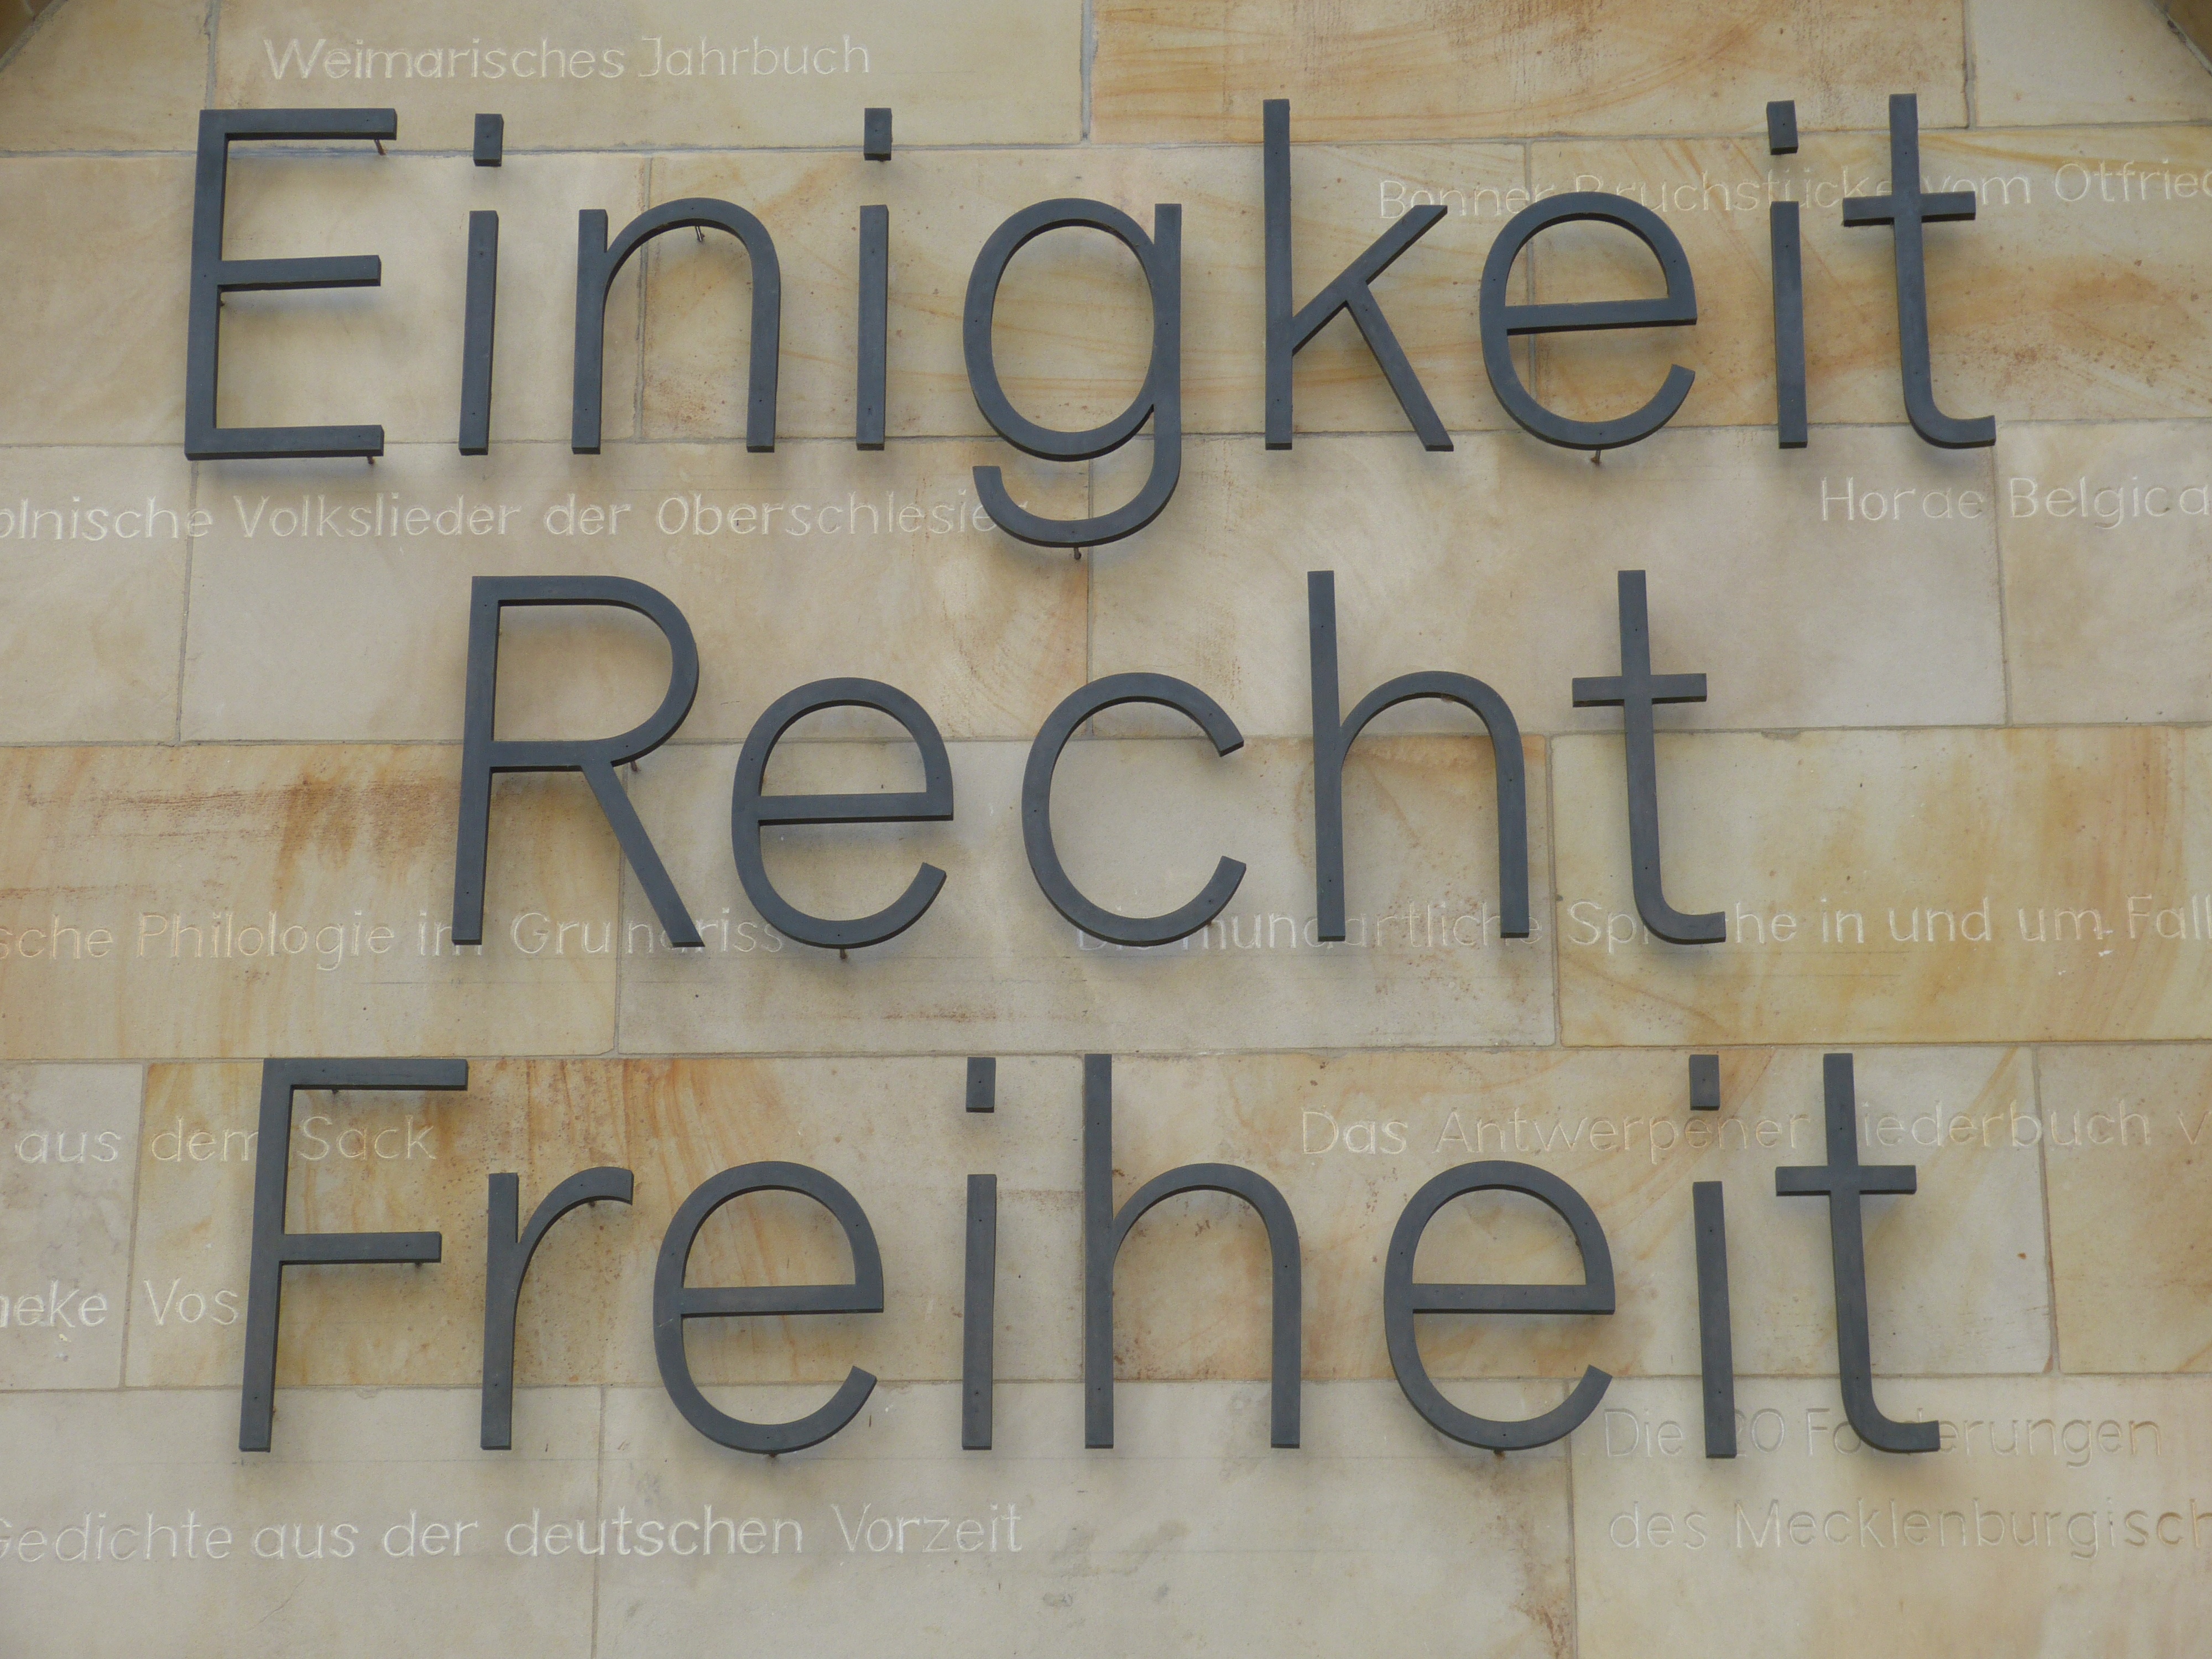
number, wall, monument, sign, freedom, street sign, signage, font, old town, art, text, germany, right, unity, historically, lettering, hanover, lower saxony, national anthem, automotive exterior, vehicle registration plate, house numbering